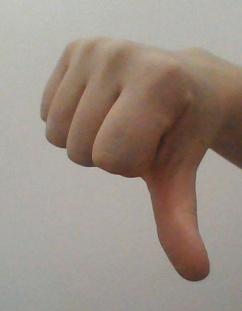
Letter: waw